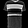
Label: T - shirt / top